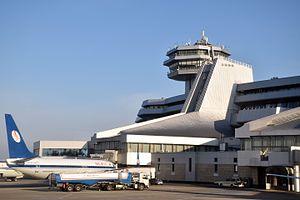
L'aéroport international de Minsk, parfois appelé Minsk-2, est le principal aéroport de la Biélorussie. Ouvert en 1982, il dessert la capitale du pays, Minsk, distante d’environ 42 km à l'ouest.